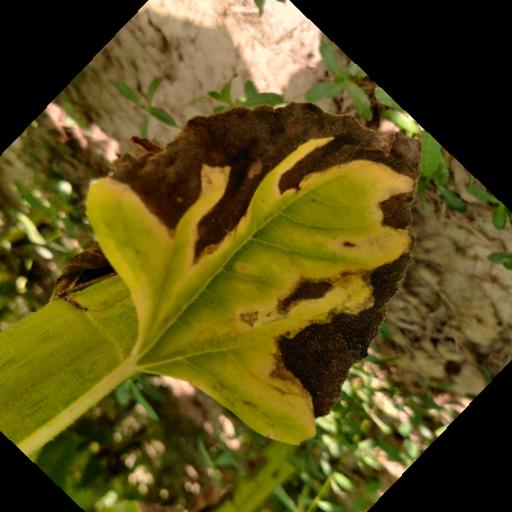
Label: Leaf_scars